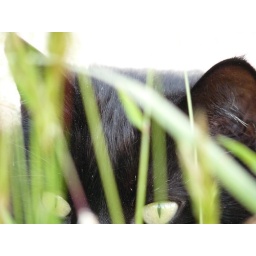
Black cat in the grass